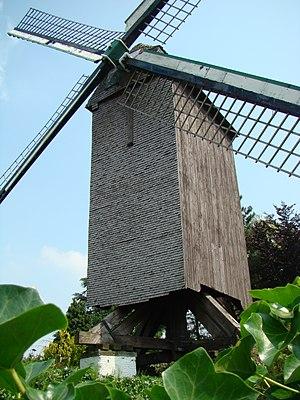
Moulin à vent Stokerijmolen Kuurne (Flandre occidentale, Belgique)
Cette page regroupe l'ensemble des monuments classés de la ville de Kuurne.